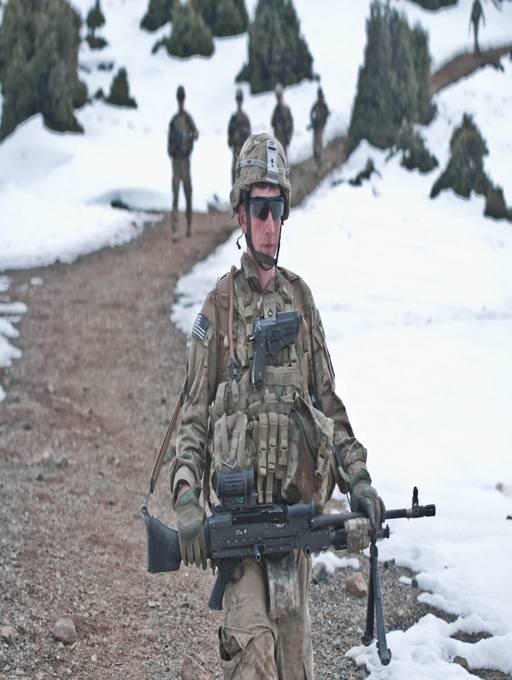
mountain path by armed force